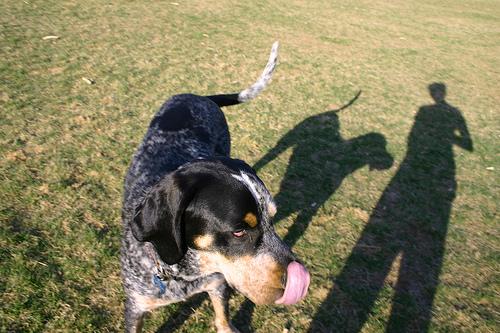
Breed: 217-n000050-bluetick